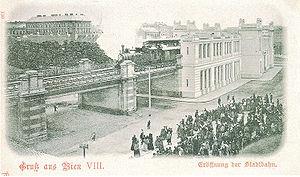
1898 est une année commune commençant un samedi.